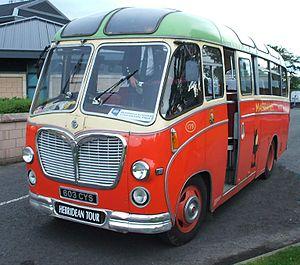
Bedford Vehicles, nom le plus souvent raccourci en Bedford, était une filiale du constructeur anglais Vauxhall, quand celui-ci faisait partie de General Motors. Fondée en 1930 et disparue en 1986, elle était spécialisée dans les véhicules utilitaires, dont elle fut un important acteur international. La marque fut longtemps l'entité la plus profitable de la galaxie General Motors en Europe.